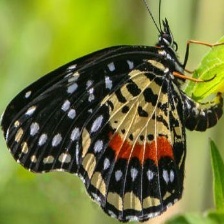
Species: CRIMSON PATCH